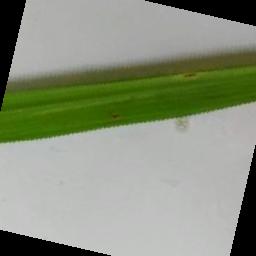
Label: Rice___Brown_Spot